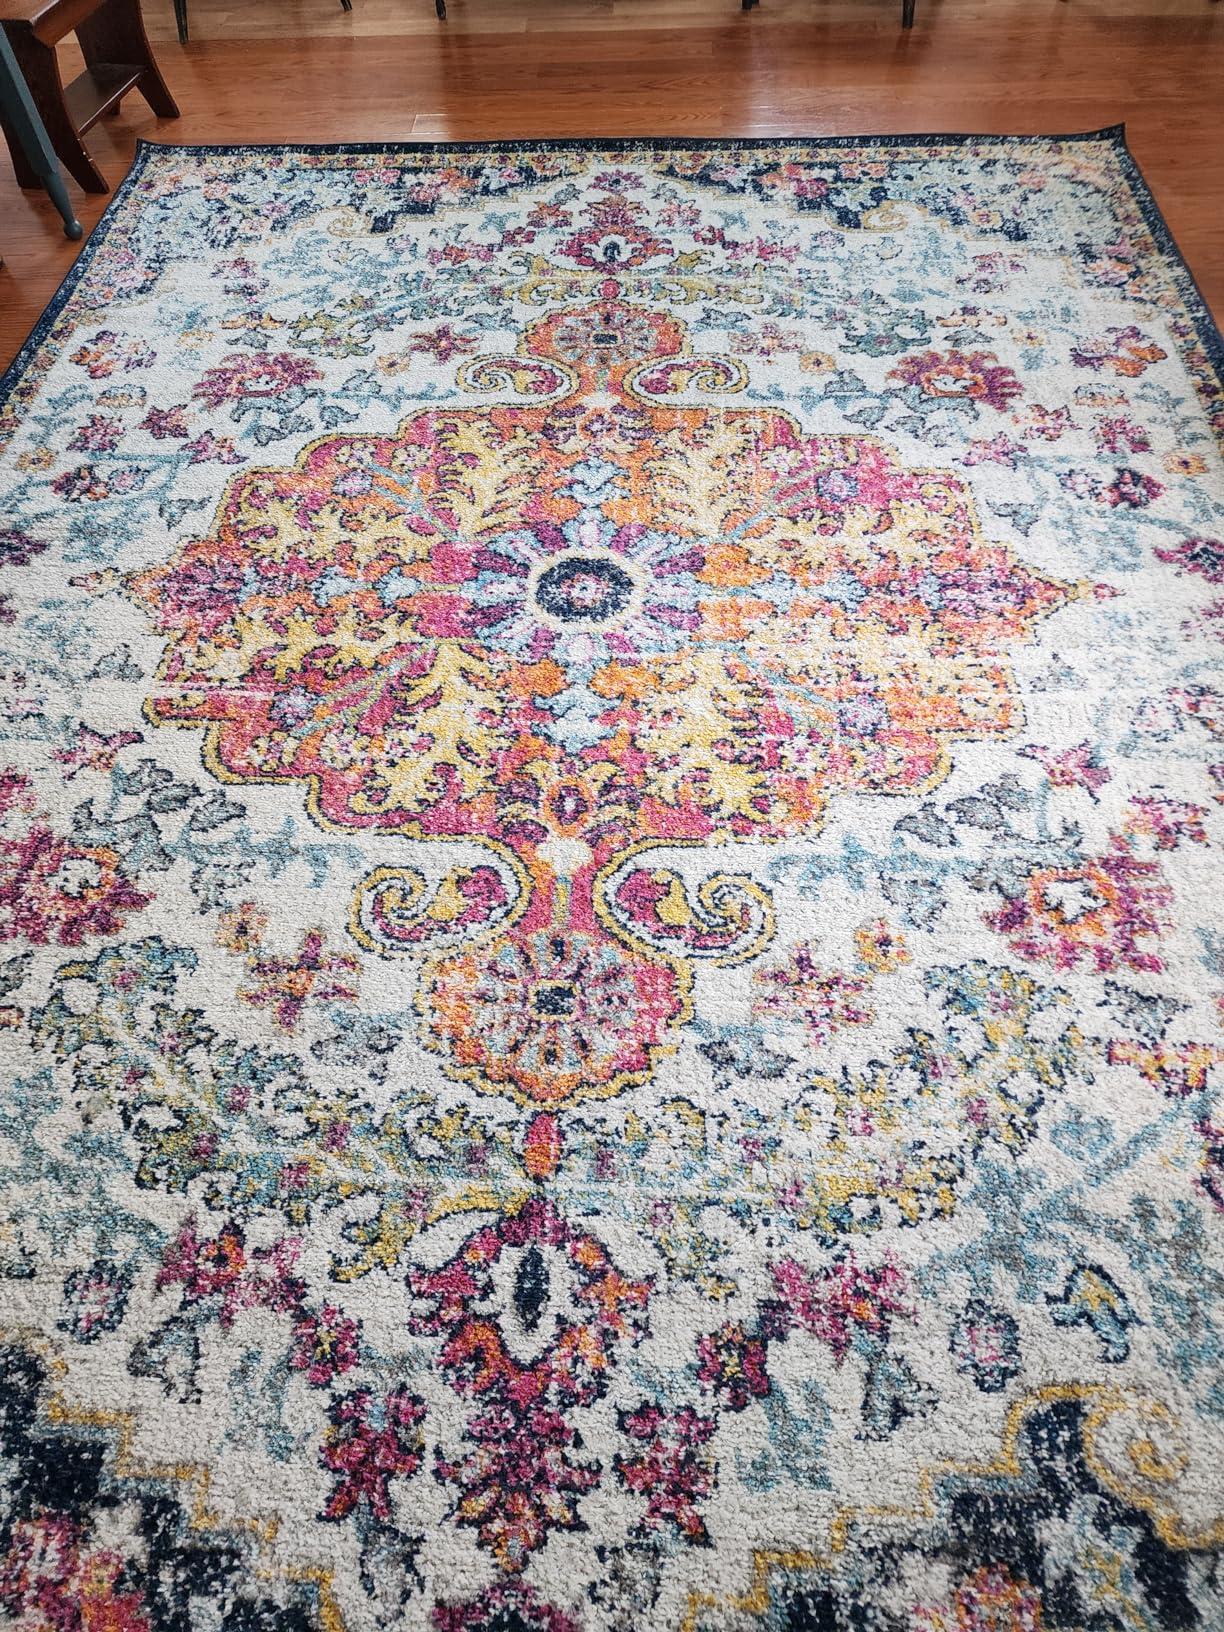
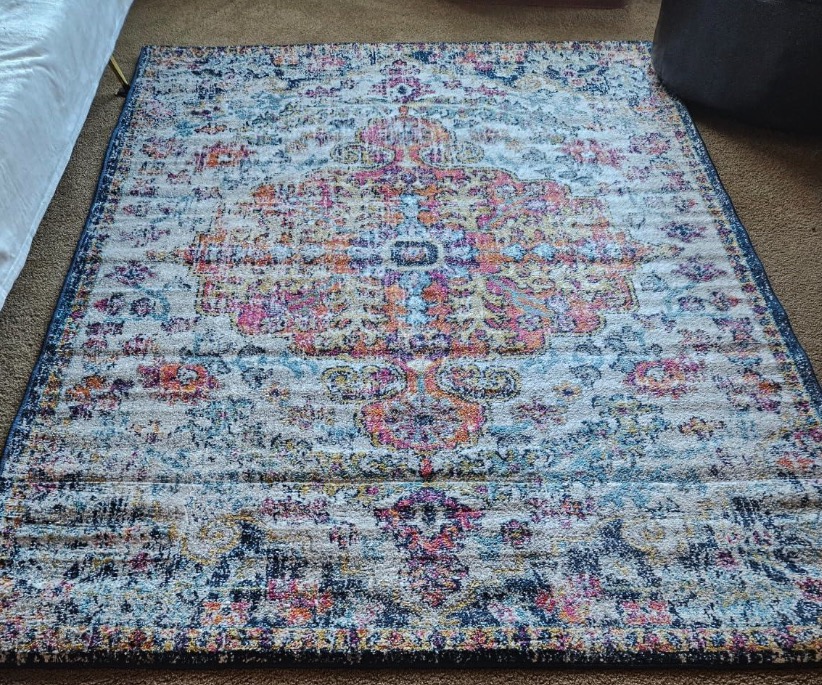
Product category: misc
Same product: yes